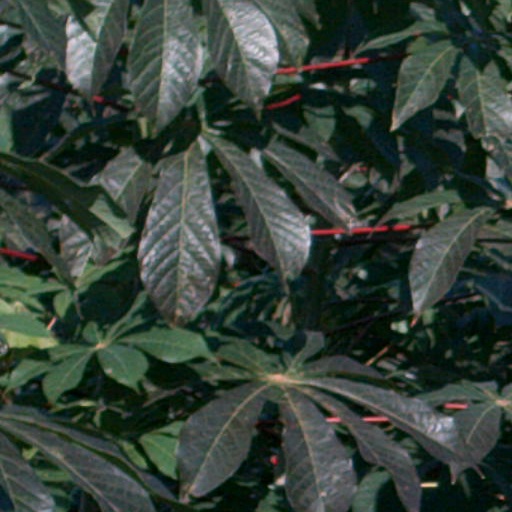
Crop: cassava